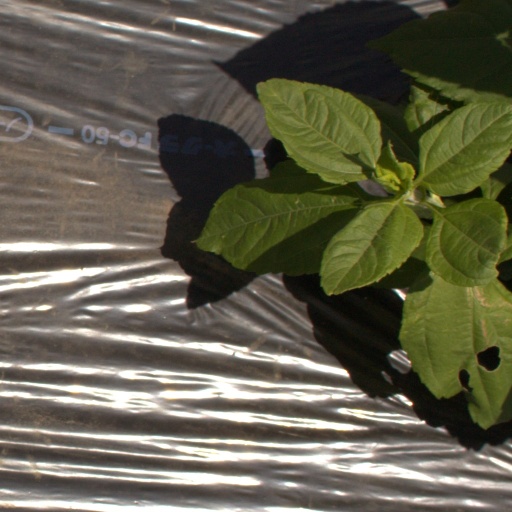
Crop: Jerusalem artichoke